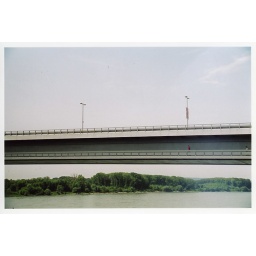
A one arm suspension bridge hangs over the river - looking insupported from one side of the river